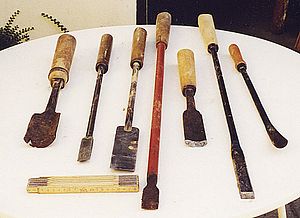
Møllebygger
Et billede af lidt værktøj der bliver brugt til finpudsning og opmåling af Møllen
møllebyggerjern hos møllebygger på Stevns.
Møllebygger kaldes en håndværker, der kan bygge møller samt vedligeholde dem. i ældre tid var vindmøller og vandmøller fortrinsvis af træ. Møllebyggeren stod både for opførelsen af den bygning, der rummede mølleriet, for gangtøjet og for selve maskineriet bestående af kværne, sigter m.m. I 1900-tallet da valsemøllerne fandt frem, fik faget karakter af maskinbyg, og det dominerende materiale Jern fik sin plads på møllen